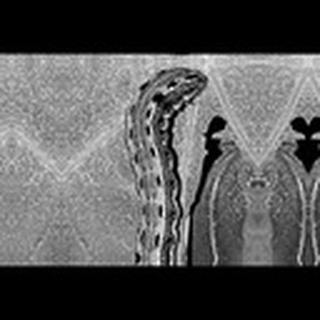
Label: cotton_army_worm